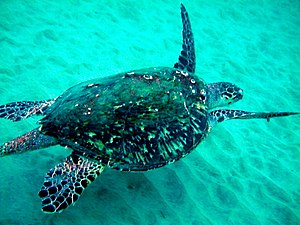
Karetteskildpadde / Udbredelse
Karetteskildpadde over lavt vand i Tobago.
Photo of turtle swimming in shallow, green water
Karettehavskildpadden er en truet havskildpadde, der tilhører familien Cheloniidae. Det er den eneste nulevende art i slægten Eretmochelys. Arten har en verdensomspændende udbredelse med en atlantisk underart, E. i. imbricata, og en underart i det Indiske Ocean og Stillehavet, E. i. bissa.